Mace of the United States House of Representatives

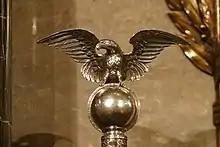
Sitting above the ebony rods of the mace is a cast-silver globe, which holds an eagle with spread wings. The continents are etched into the globe, with North America facing front. The eagle, the national bird, is cast in solid silver.

The design of the mace is derived from an ancient battle weapon and the Roman fasces. The ceremonial mace is high and consists of 13 ebony rods—representing the original 13 states of the Union—bound together by silver strands criss-crossed over the length of the pole. The rods are bound together by four crossing ribbons of silver, pinned together and held at the bottom and at the top by silver bands. The bands are decorated with floral borders and a repoussé design. The name “Wm. Adams/Manufacturer/New York/1841.” is engraved in the cartouche, located in the front center of the bottom band. This shaft is topped by a silver globe 4-1/2 inches in diameter and engraved with the seven continents, the names of the oceans, lines of longitude, and the major lines of latitude. The Western Hemisphere faces the front. The globe is encircled with a silver rim marked with the degrees of latitude, on which is perched an engraved solid silver eagle with a wingspan of 15 inches. The total weight of the mace is 13 pounds.